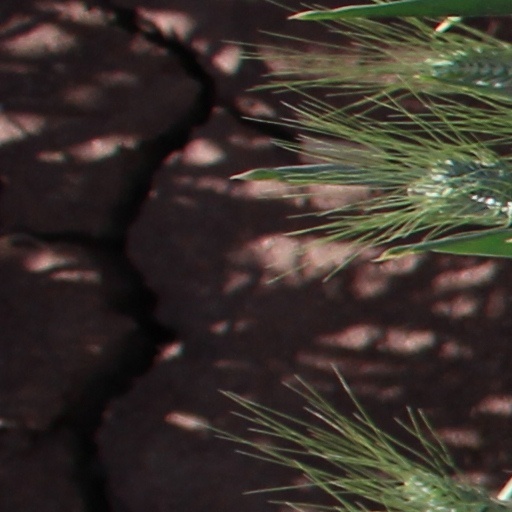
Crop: wheat